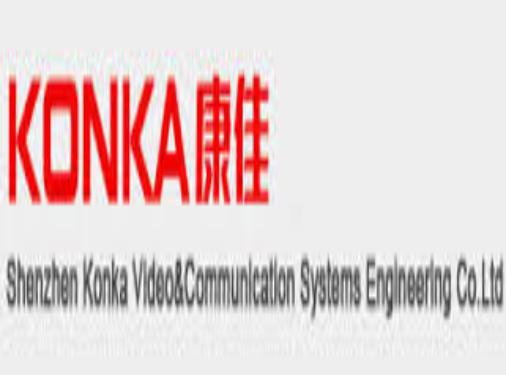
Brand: Konka
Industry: Electronic